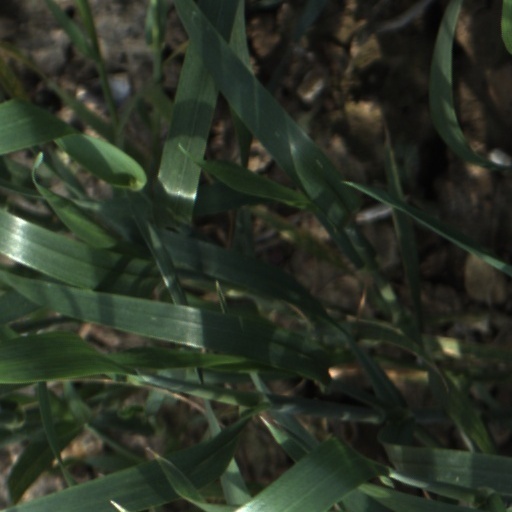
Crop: wheat